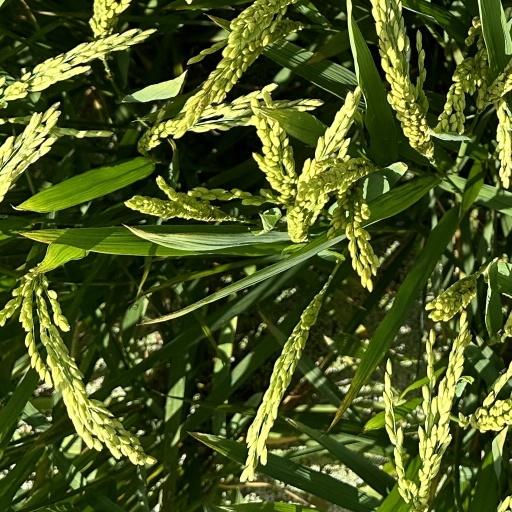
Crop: rice